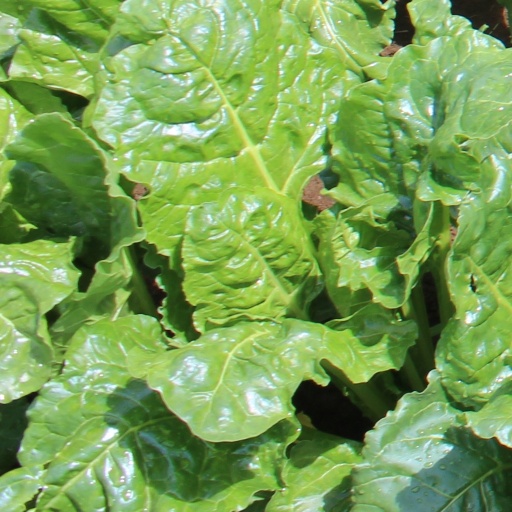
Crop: sugar beet